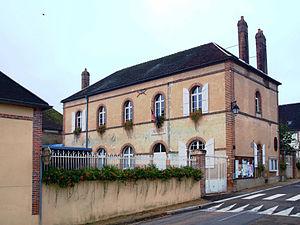
Villiers-sur-Tholon (Yonne, France)
Villiers-sur-Tholon est une ancienne commune française, située dans le département de l'Yonne en région Bourgogne-Franche-Comté, devenue, le 1ᵉʳ janvier 2017, une commune déléguée de la commune nouvelle de Montholon avec Aillant-sur-Tholon, Champvallon et Volgré. Karine Boname est l'actuelle maire déléguée.